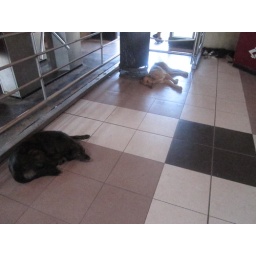
these are just a few of the many dogs sleeping in the train station.